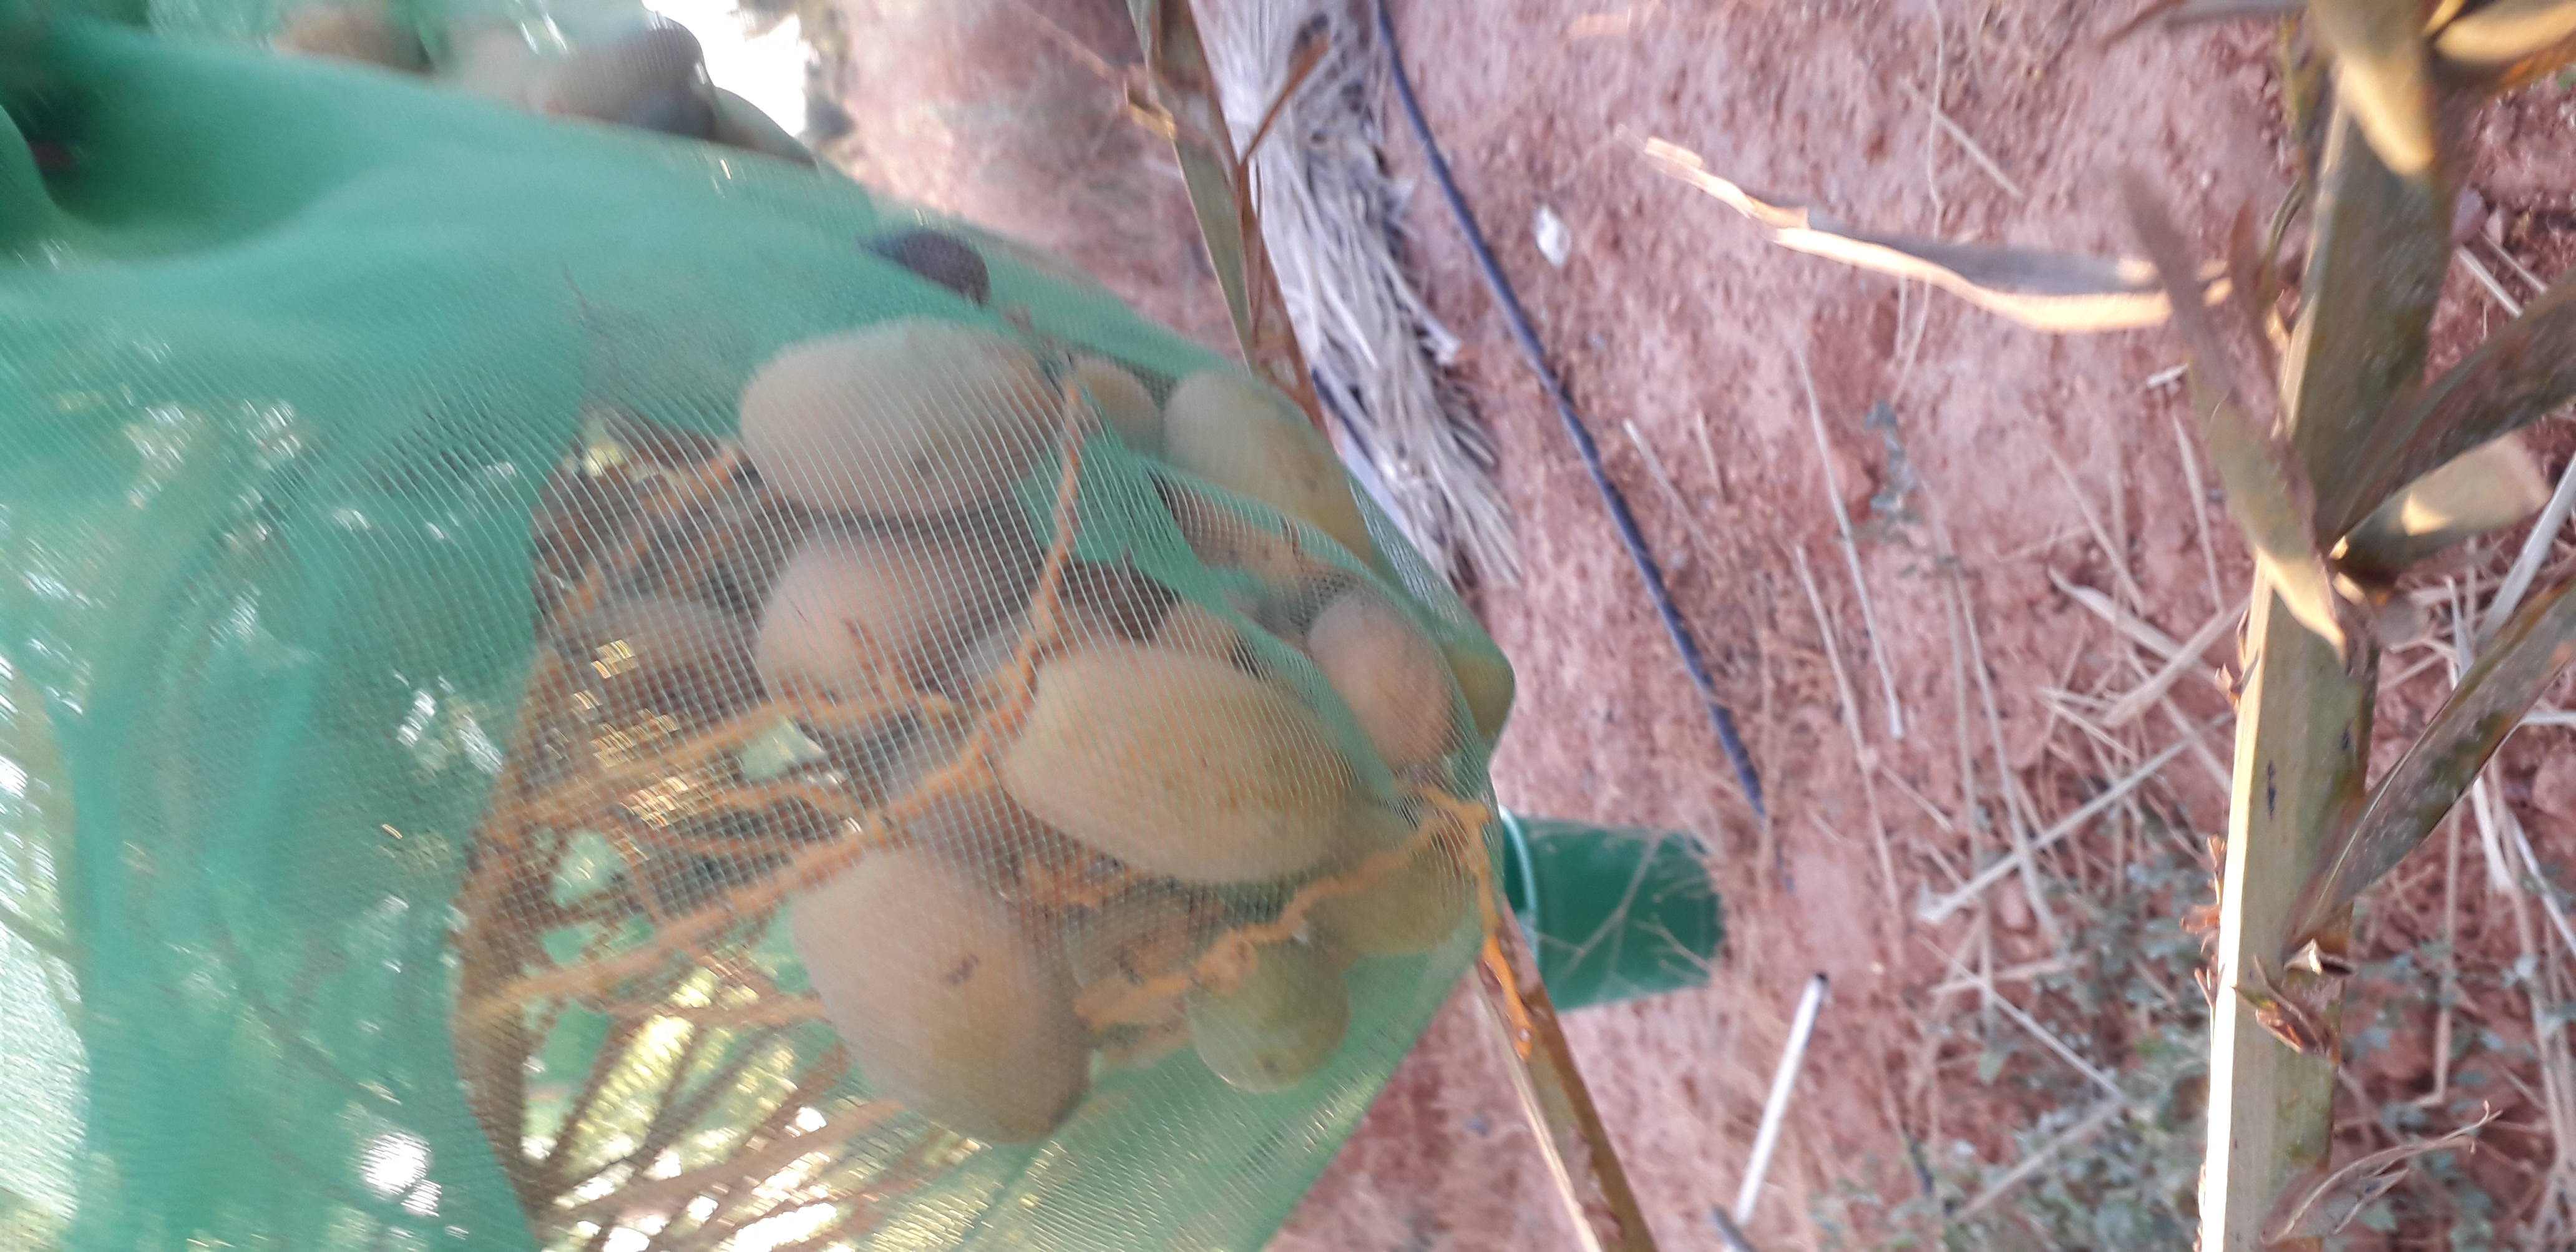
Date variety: Boumajhoul